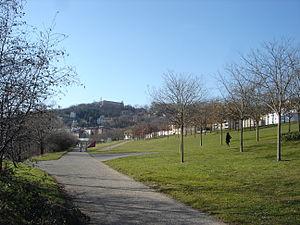
Vue, vers le nord-ouest, du parc Saint-Clair dans la commune de Caluire-et-Cuire près de Lyon.
Caluire-et-Cuire est une commune française située dans la métropole de Lyon en région Auvergne-Rhône-Alpes. Ses habitants sont appelés les Caluirards.
Le parc Saint-Clair est un parc de l'agglomération lyonnaise situé dans le quartier Saint-Clair dans la commune de Caluire-et-Cuire près de Lyon. D'une surface de 4 ha, le parc est bordé par le Rhône sur toute sa longueur, et il est ceint à l'est par le périphérique nord.
Cet article dresse une liste par communes des parcs, jardins et squares de la Métropole de Lyon. Si d'autres dénominations sont connues ou usitées, elles sont également mentionnées, tout comme les anciens noms sont indiqués en italiques.